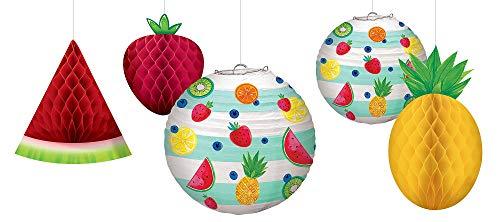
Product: Amscan 242144 Party Supplies, One Size, Multicolor
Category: Toys & Games | Party Supplies
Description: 5 in a package.
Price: $7.39
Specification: ProductDimensions:15.6x15.4x3.4inches|ItemWeight:8.8ounces|ShippingWeight:8.8ounces(Viewshippingratesandpolicies)|ASIN:B07BRWBJZS|Itemmodelnumber:242144|Manufacturerrecommendedage:4-12years